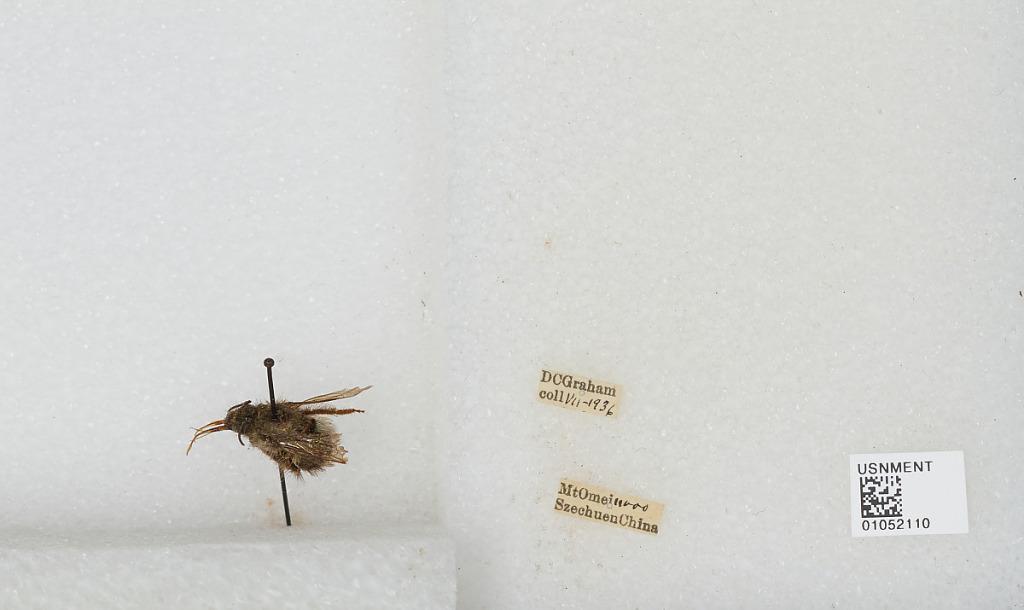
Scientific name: Bombus sp.
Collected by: D. Graham
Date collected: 1936-7-
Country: China
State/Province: Sichuan
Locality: Mount Emei